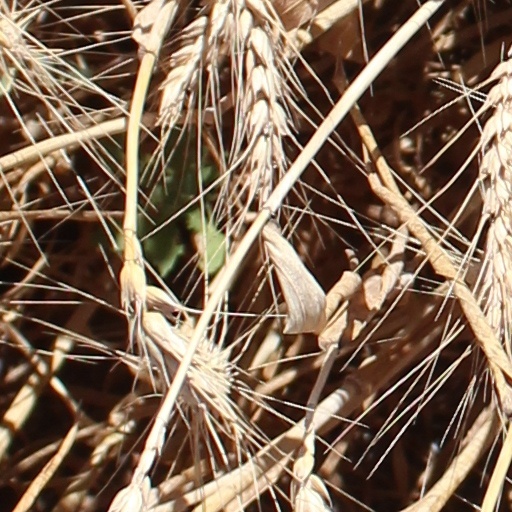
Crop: wheat